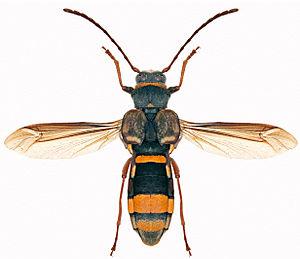
Les coléoptères sont un ordre d'insectes holométaboles dotés d'élytres protégeant leurs ailes. Le mot « coléoptère » vient du grec κολεός « fourreau » et πτερόν « aile ». Il s'agit de l'ordre animal qui comporte le plus grand nombre d'espèces décrites. Beaucoup d'espèces ou des groupes d'espèces ont des noms vernaculaires bien implantés ; les scarabées, les coccinelles, les lucanes, les chrysomèles, les hannetons, les charançons, les carabes, les leptures, par exemple, sont des coléoptères.